Barbourofelis

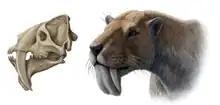
Restoration of the head of "B. fricki" by Mauricio Antón

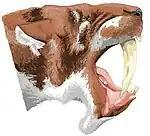
"B. fricki"

The type species, "B. fricki", is thought to have been a lion-sized predator, having a weight comparable to an African lion, with limb bones indicating a muscular, robust body. Large individuals of "B. fricki" have been reconstructed with shoulder heights of around . In 2021, Barret estimated based on m1 length regression, "B. fricki" may have weighed up to , making it the largest nimravid. However, "B. morrisi" was believed to have been closer to the size of a large leopard and , being intermediate in size between "Sansanosmilus" and "B. fricki". "B. loveorum" was the second largest species within the genus. In a 2012 paper, Meachen estimated that "B. loveorum" may have weighed on average. However, Orcutt and Calde estimated that the species may have been larger, averaging around , based on articular width of the humerus. "B. piveteaui" was described to being similar in size to "B. morrisi".